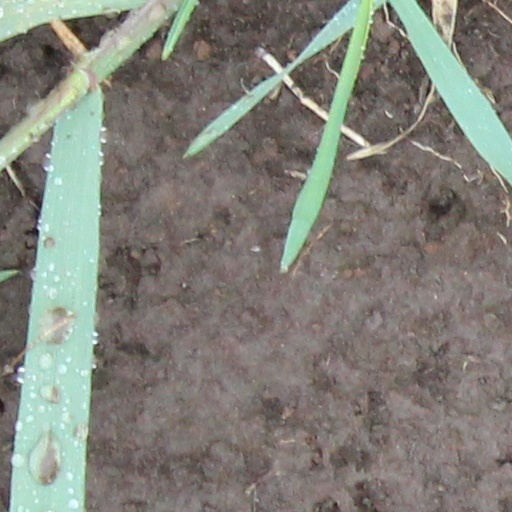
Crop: wheat